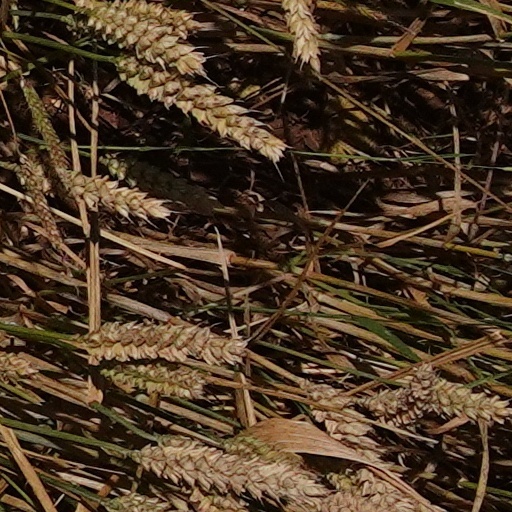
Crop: wheat